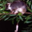
Label: possum